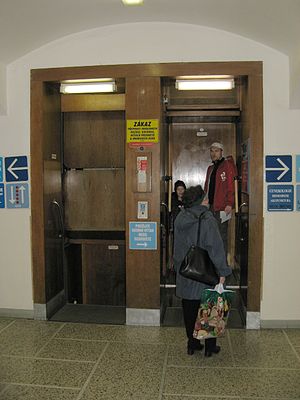
Paternoster
En paternoster i brug i Prag.
En paternoster eller stedsegående elevator er en passagerelevator, som består af en kæde af åbne rum, der langsomt cirkulerer rundt i en bygning uden stop. Passagererne kan således stå af eller på, på hvilken etage de vil.